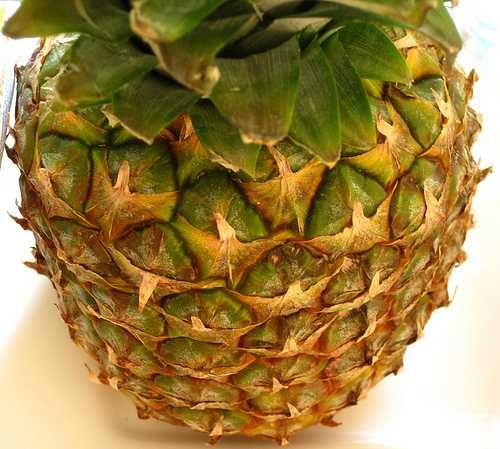
Label: Pineapple